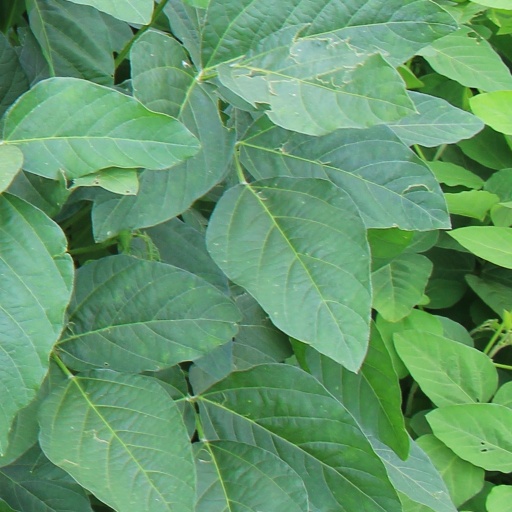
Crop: soybean